Mathieu Garon

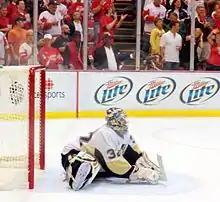
Garon relieved Fleury in Game 5 of the 2009 Stanley Cup Finals.

Roloson reemerged as Edmonton's undisputed starter in 2008–09 and on January 17, 2009, Garon was traded to the Pittsburgh Penguins in exchange for Ryan Stone, Dany Sabourin, and the Penguins' fourth-round pick in the 2011 NHL Entry Draft. Garon saw limited action behind starter Marc-André Fleury, who backstopped the Penguins to their third Stanley Cup championship, defeating the Detroit Red Wings in a seven-game rematch of the previous year's final. Garon's only appearance in the playoffs came in game five of the finals in relief of Fleury.